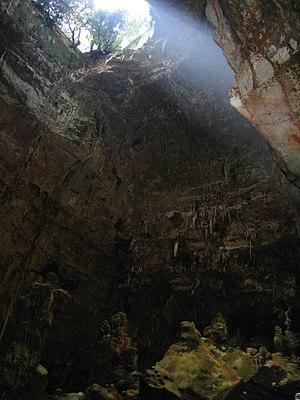
Aven de Castellana, seule partie de la grotte qu'il est autorisé de photographier source personnelle
Les grottes de Castellana sont des cavités naturelles d'intérêt touristique, situées à deux kilomètres de la ville de Castellana Grotte, dans la province de Bari, région des Pouilles.
Castellana Grotte est une commune de la ville métropolitaine de Bari dans les Pouilles en Italie.